Amandeep Madra

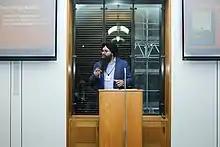

Amandeep Singh Madra OBE (Punjabi: ਅਮਨਦੀਪ ਸਿੰਘ ਮਦਰਾ) (born in London) is a historian, author and media commentator.